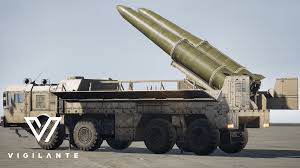
Label: Air Defense